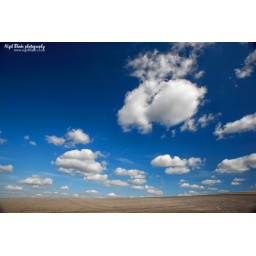
Cumulus cloud and blue sky above arable field _26K6930